MRT (Bangkok)

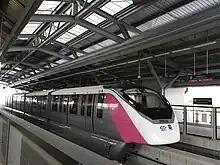
Innovia Monorail 300 rolling stock used on the Pink Line, at Royal Irrigation Department Station

The 35.5 km long MRT Pink line has 30 stations and is a monorail line. It runs in the northern part of the city from east Bangkok in Minburi District "(also transfers to MRT Orange Line)" along Ram Inthra Road to west Bangkok (Pak Kret district, Nonthaburi Province) Chaeng Watthana Road and Tiwanon Road ending at Nonthaburi Civic Center with interchange to the MRT Purple Line.